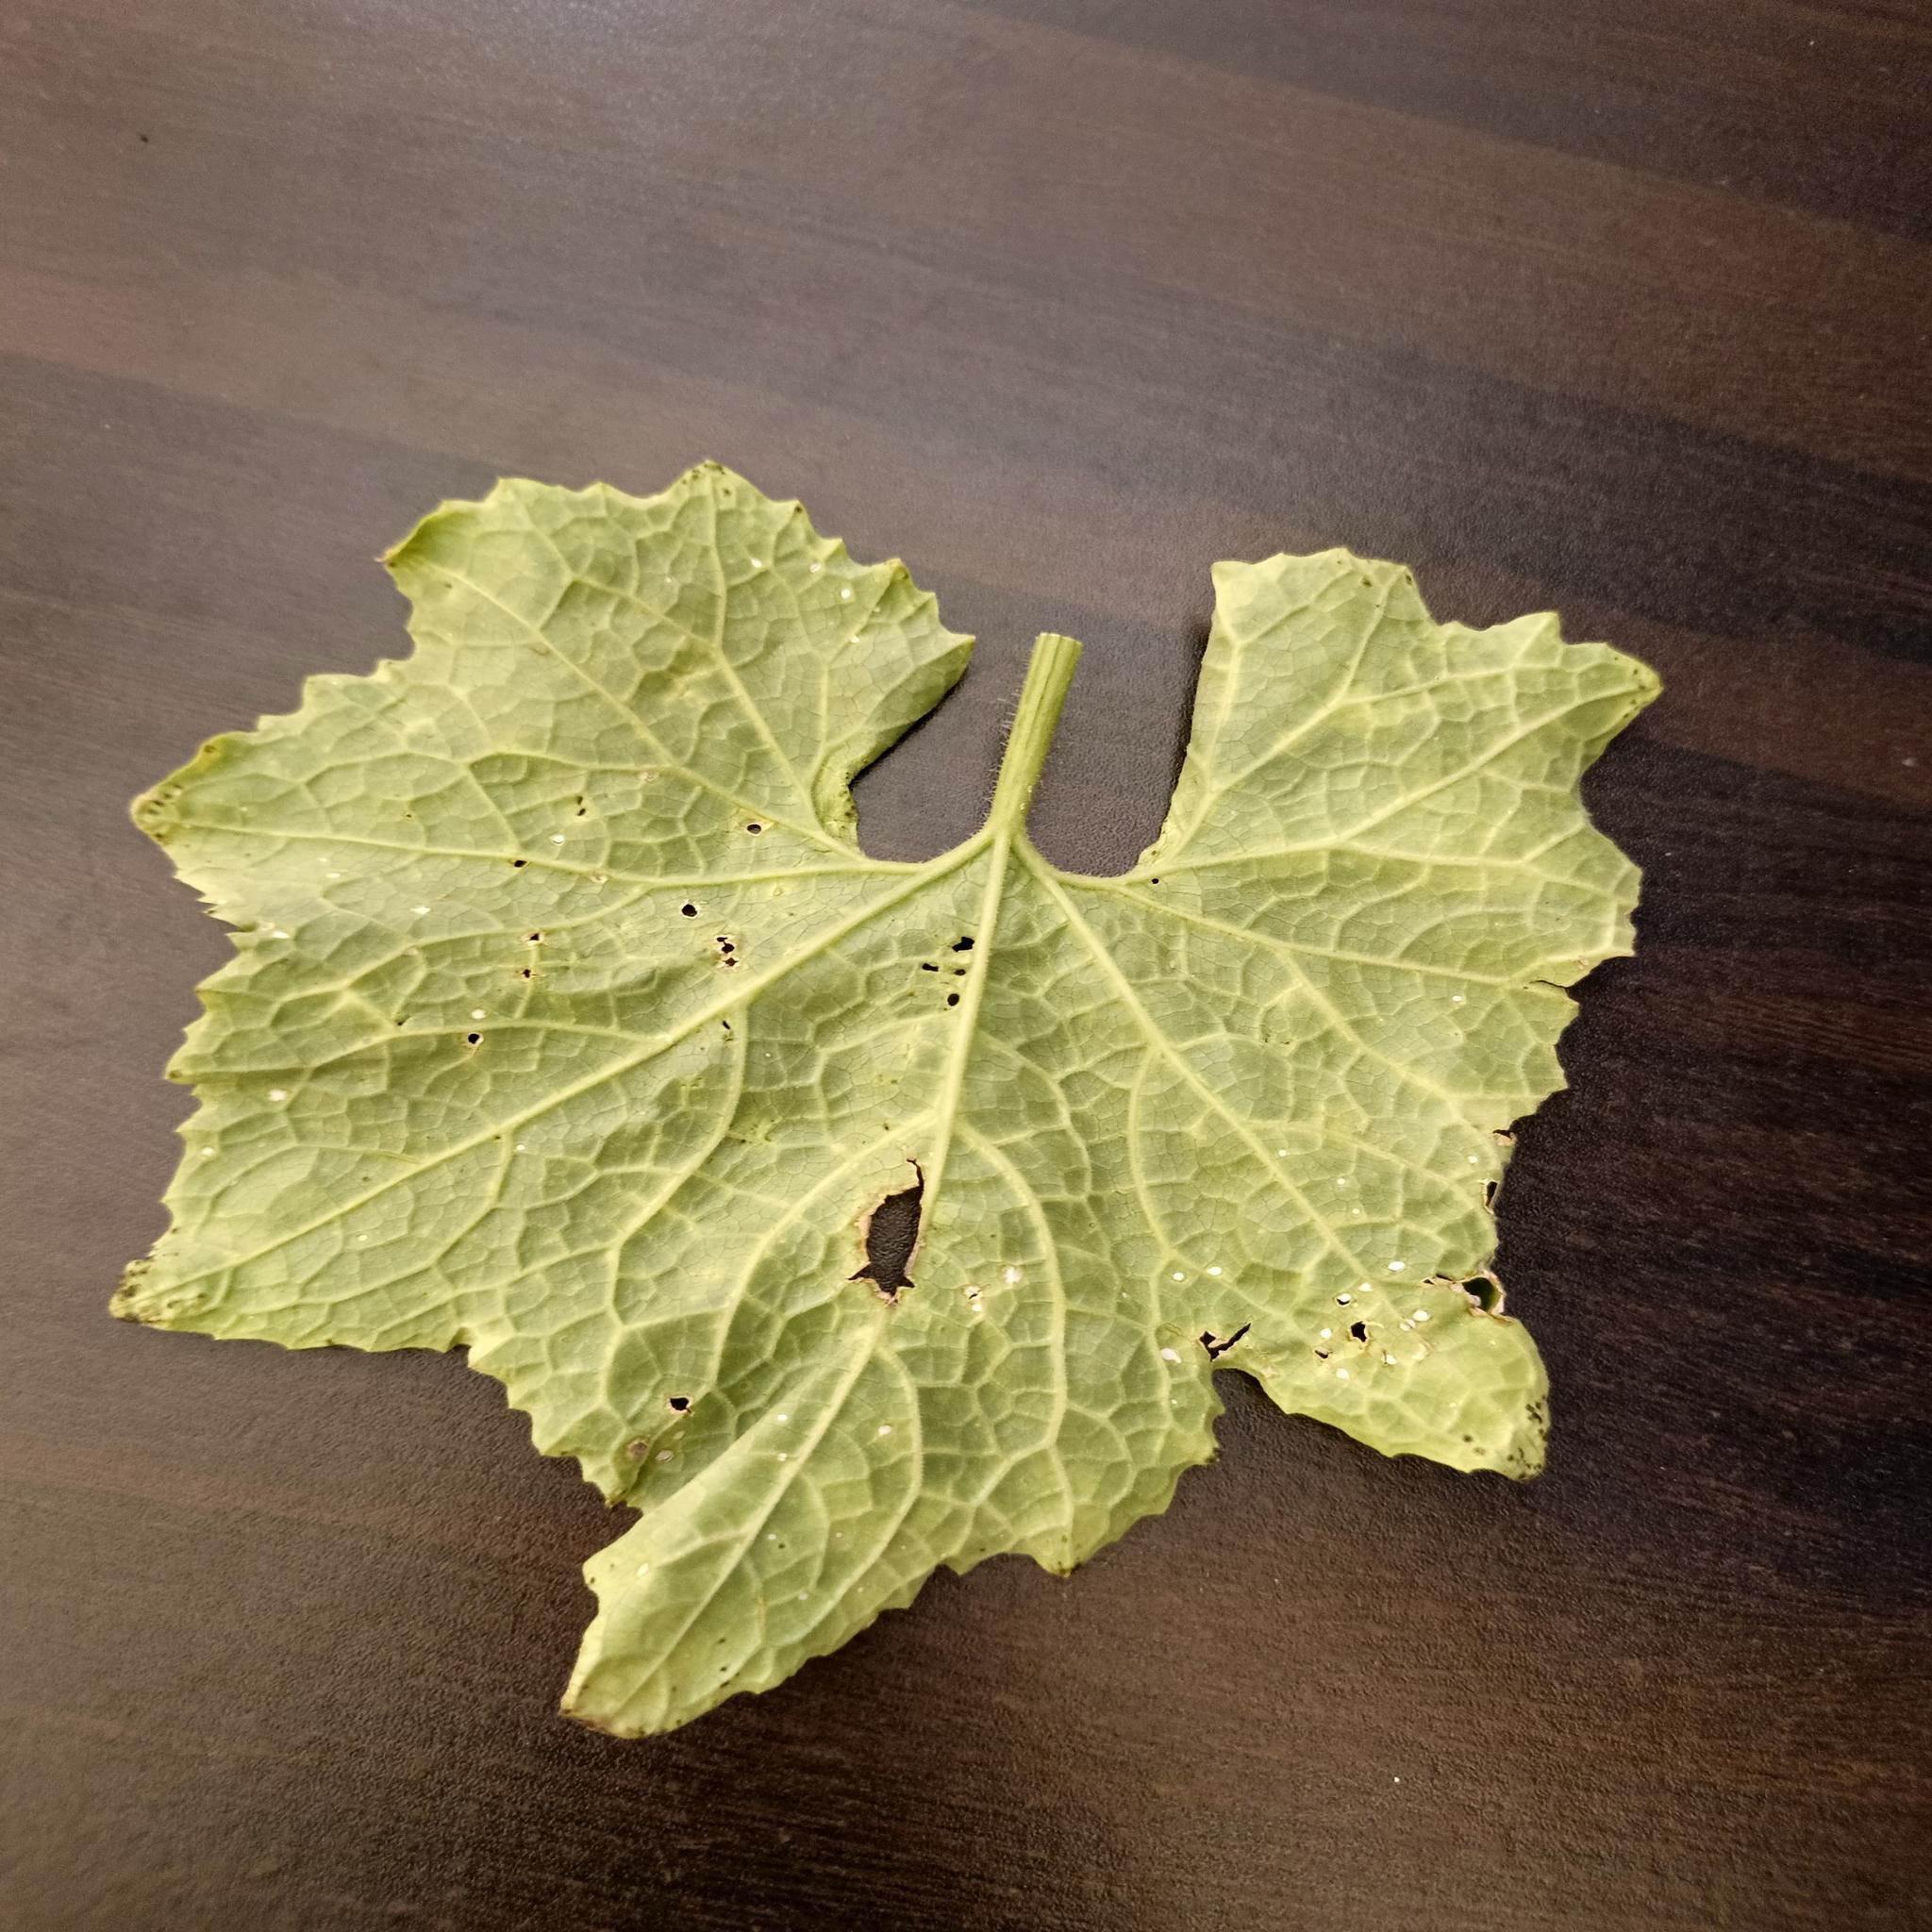
Label: Downy mildew